Elytron

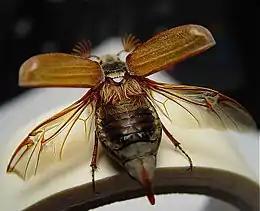
The elytra of this cockchafer beetle are readily distinguished from the transparent hindwings.

An elytron (: elytra) is a modified, hardened forewing of beetles (Coleoptera), though a few of the true bugs (Hemiptera) such as the family Schizopteridae are extremely similar; in true bugs, the forewings are called hemelytra (sometimes alternatively spelled as "hemielytra"), and in most species only the basal half is thickened while the apex is membranous, but when they are entirely thickened the condition is referred to as "coleopteroid". An elytron is sometimes also referred to as a shard.